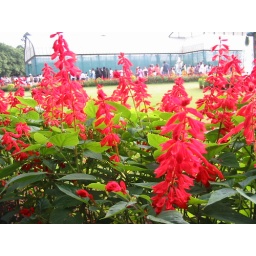
There were flowers around the glass house. These were only ones we were able to see.